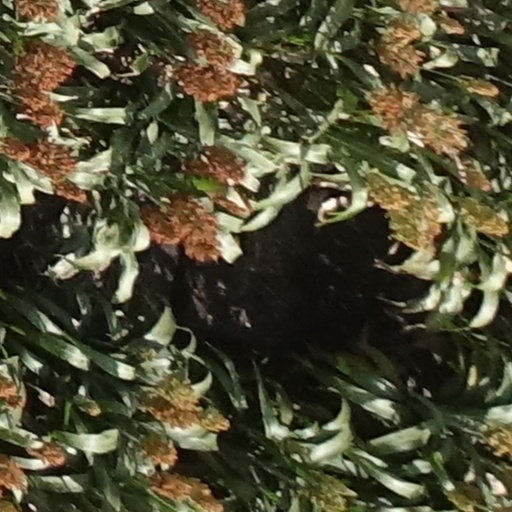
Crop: sorghum